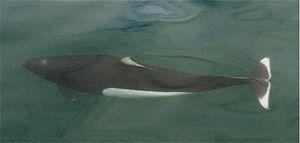
Les odontocètes, ou cétacés à dents, constituent l'un des deux micro-ordres des cétacés. Ce groupe est caractérisé par la possession de dents.
Les cétacés ou Cetacea forment un infra-ordre de mammifères aquatiques.